Lowell Perry

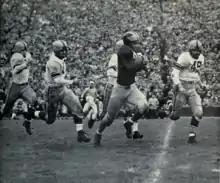
Perry (No. 85) eludes opposing players, 1951

Perry graduated from the University of Michigan where he studied history and played football for the Michigan Wolverines football team from 1950 to 1952. Perry was a two-way player who played end on offense and safety on defense and also handled punt returns for the Wolverines. After the 1951 season, he was selected as a second-team All-American by the Central Press Association and a third-team All-American by the United Press. He was considered as the best defensive back in college football during the 1951 season, and was also selected by the Associated Press as a first-team All-Big Ten Player and by the United Press as a first-team player on its All-Midwest team.